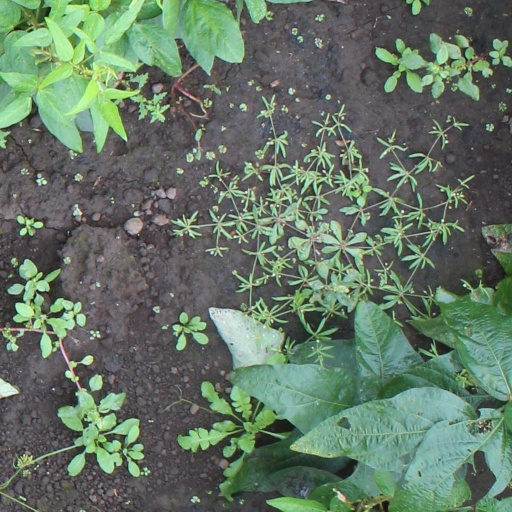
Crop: soybean